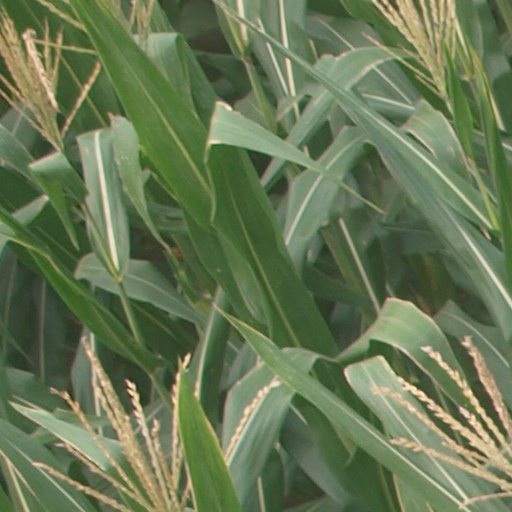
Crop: maize; corn